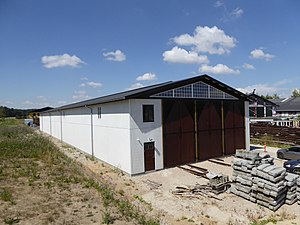
Sporvejsmuseet Skjoldenæsholms historie / 2014-nu: Pladsmanglen løses / Nybyggeri
Remise 4 kom til i 2018.
Sporvejsmuseet Skjoldenæsholms historie går fra stiftelsen af foreningen Sporvejshistorisk Selskab 8. februar 1965 over indvielsen af museet 26. maj 1978 og frem til i dag. Sporvejshistorisk Selskab blev stiftet på et tidspunkt, hvor sporvognene i København var ved at blive erstattet af busser. Man besluttede derfor at bevare nogle af de gamle sporvogne, mens tid var. Efterfølgende kom der også sporvogne fra Odense og Aarhus til samt busser og trolleybusser. Imens ledtes efter et sted til en museumssporvej, hvilket lykkedes da man fik kontakt med godset Skjoldenæsholm på Midtsjælland i 1972. Her blev der til at begynde med anlagt en remise og en metersporet strækning til sporvogne fra Aarhus.